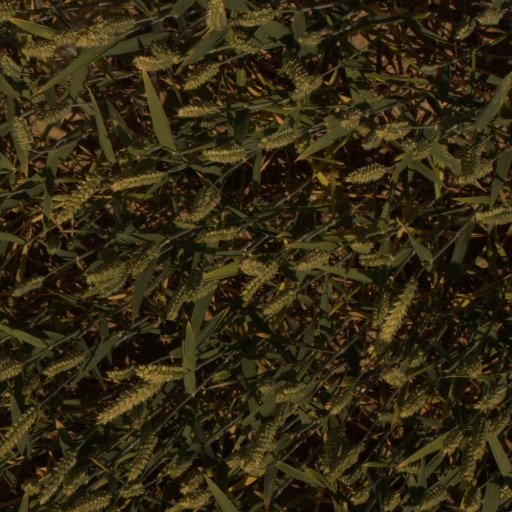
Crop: wheat